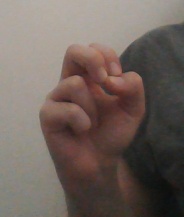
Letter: gaaf